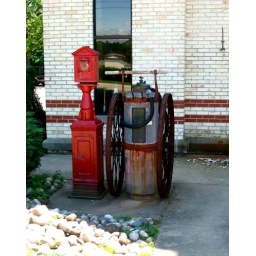
A fire box and a water pump (I think) in front of Engine House Number 5